Jungian archetypes

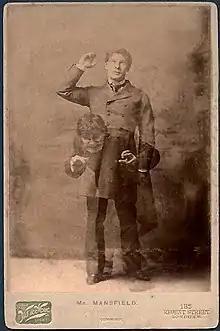
The malevolent Mr. Hyde from "Dr. Jekyll and Mr. Hyde" has been seen through Jungian analysis as a "shadow" figure.

Contemporary cinema is a rich source of archetypal images, most commonly evidenced for instance in the hero archetype: the one who saves the day and is young and inexperienced, like Luke Skywalker in "Star Wars", or older and cynical, like Rick Blaine in "Casablanca".